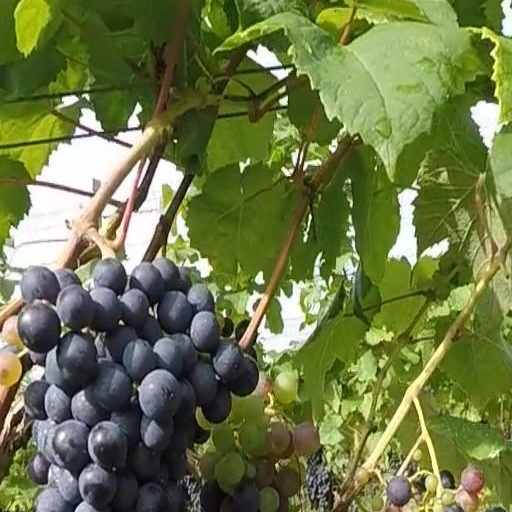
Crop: grape